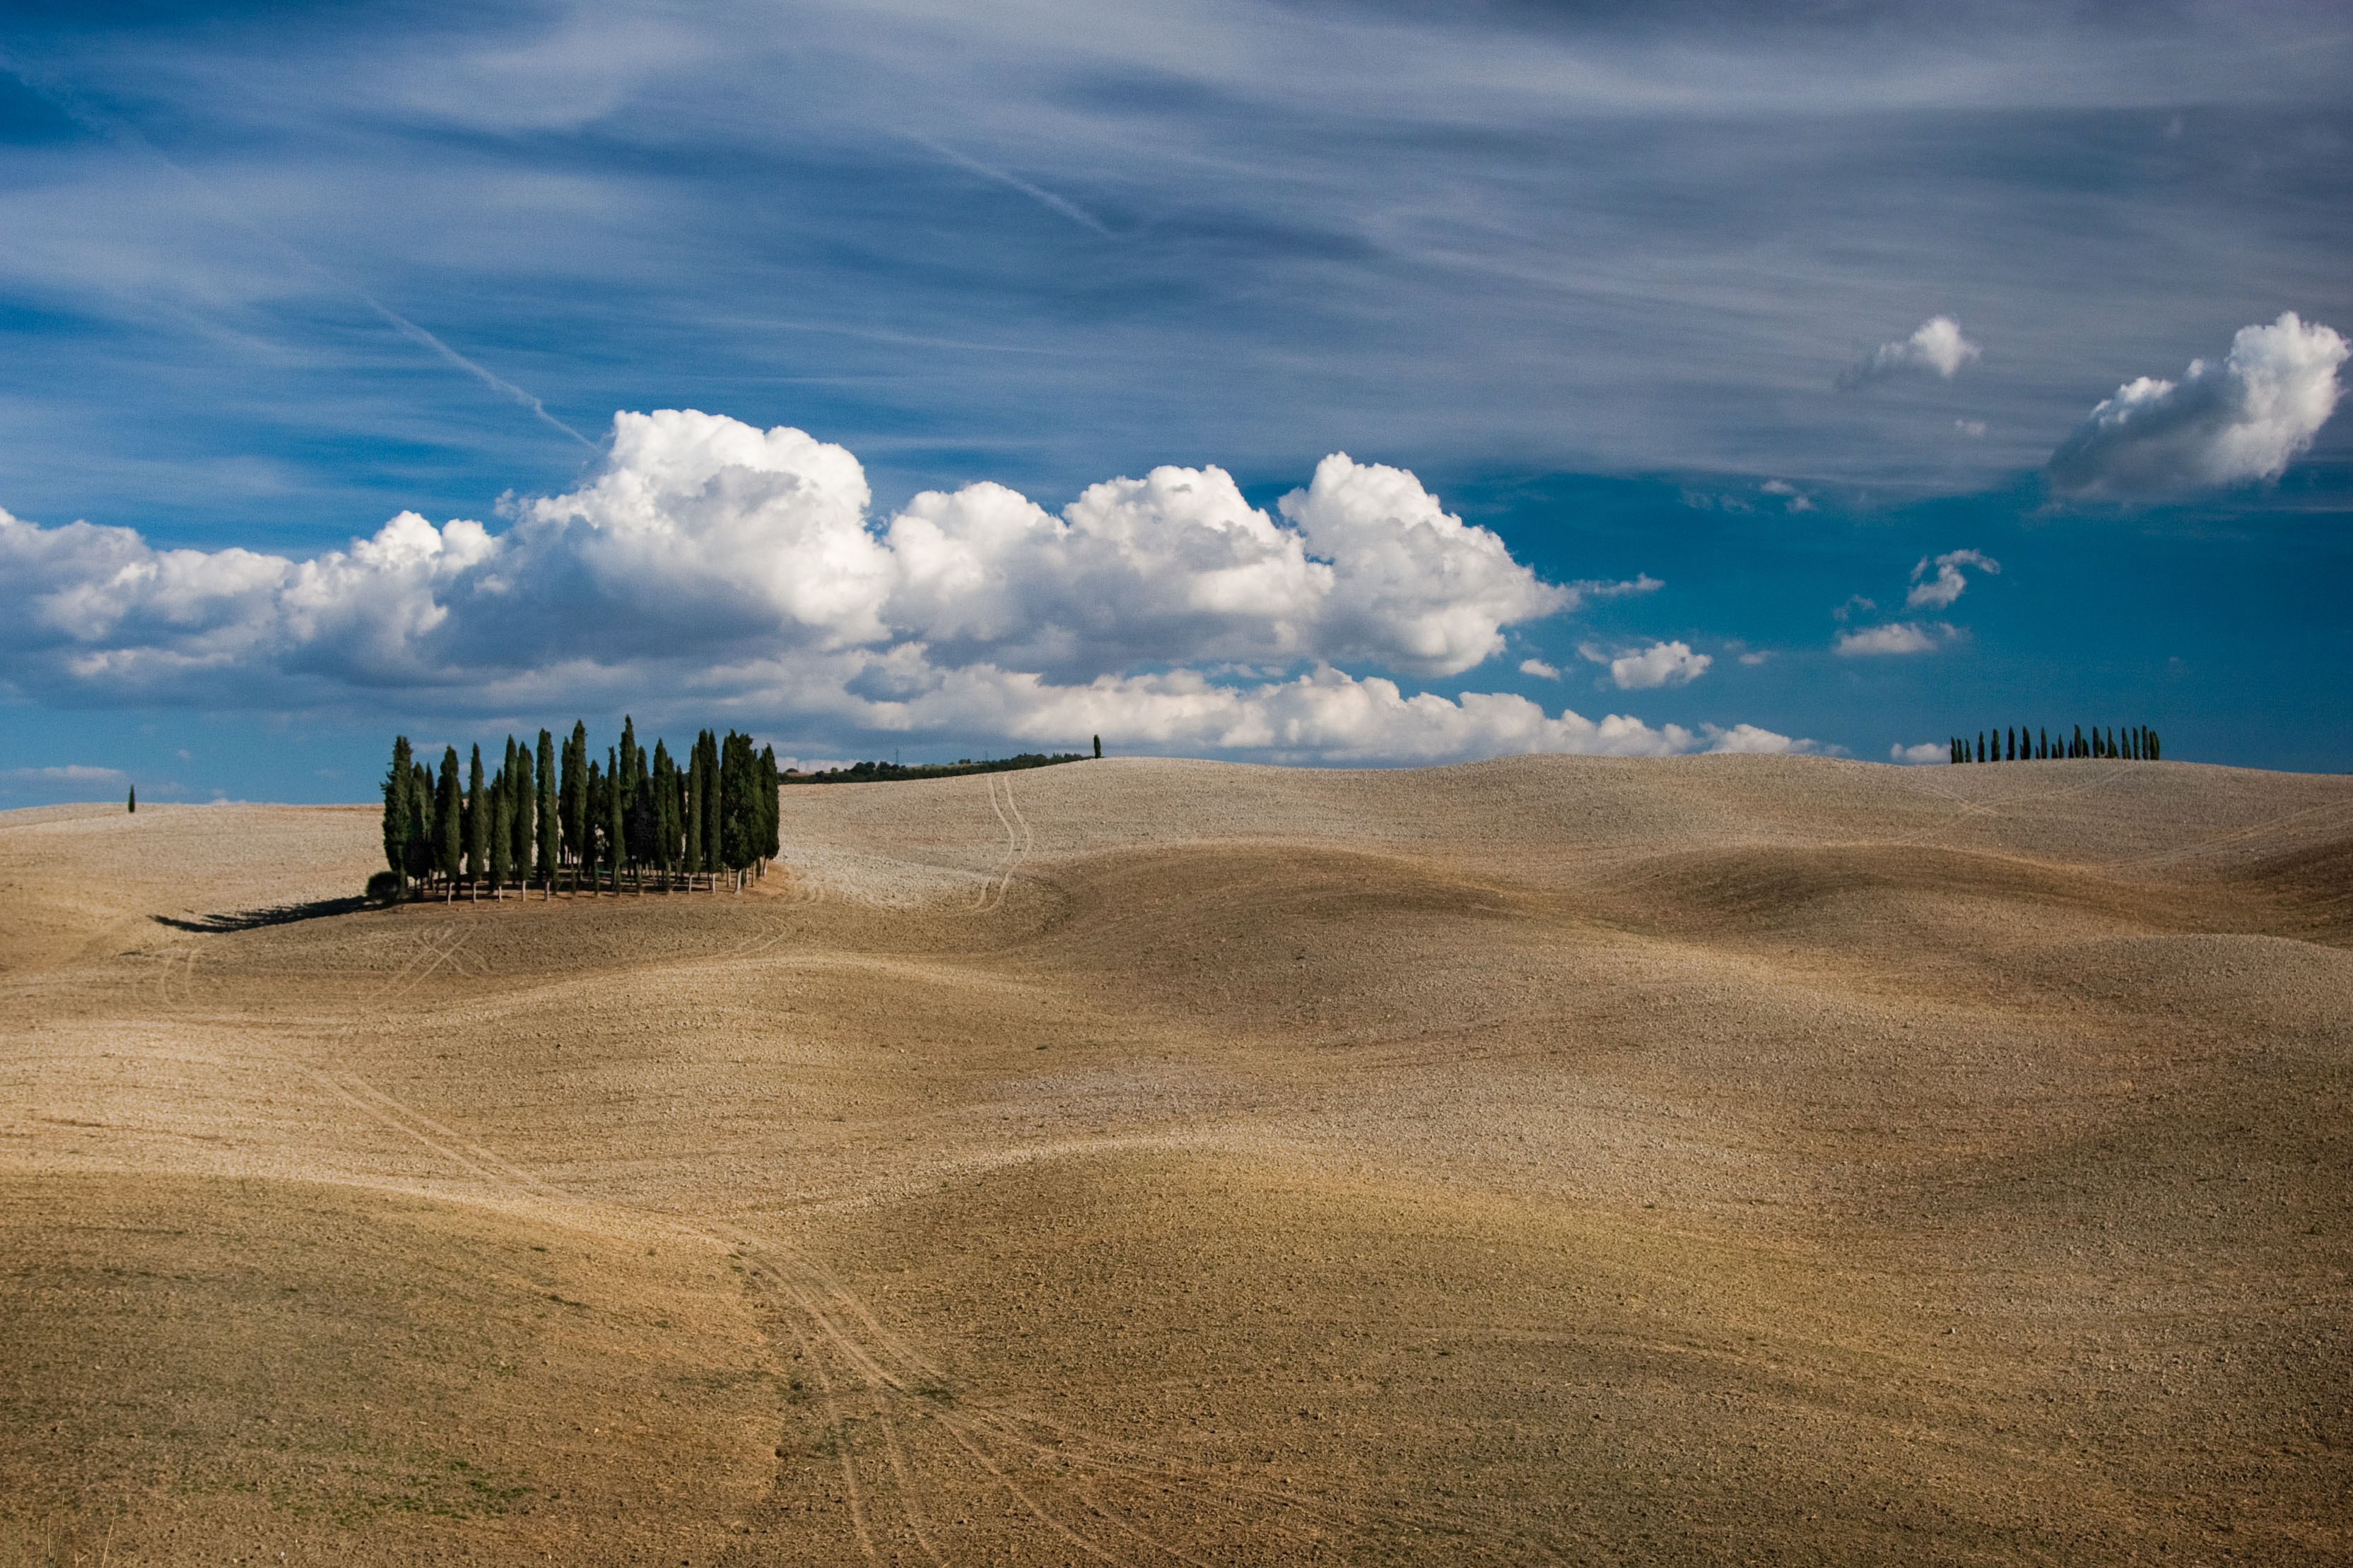
landscape, sea, coast, outdoor, sand, horizon, cloud, sky, field, prairie, morning, hill, wind, dawn, land, cumulus, plain, trees, clouds, publicdomain, bluesky, grassland, badlands, plateau, habitat, steppe, rural area, treefarm, natural environment, grass family